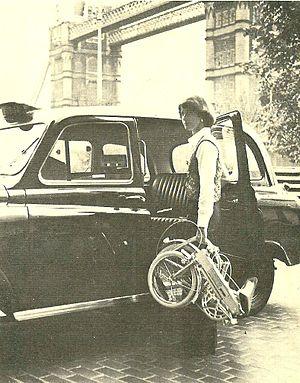
Le vélo pliant anglais Bickerton à Londres en 1971
Brompton Bicyle est un fabricant anglais de vélo pliables, situé à Brentford dans le Grand Londres. Ses vélos sont principalement destinés pour le cyclisme urbain et l'intermodalité.